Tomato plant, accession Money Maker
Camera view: bottom (45 deg); turntable rotation: 300 degrees
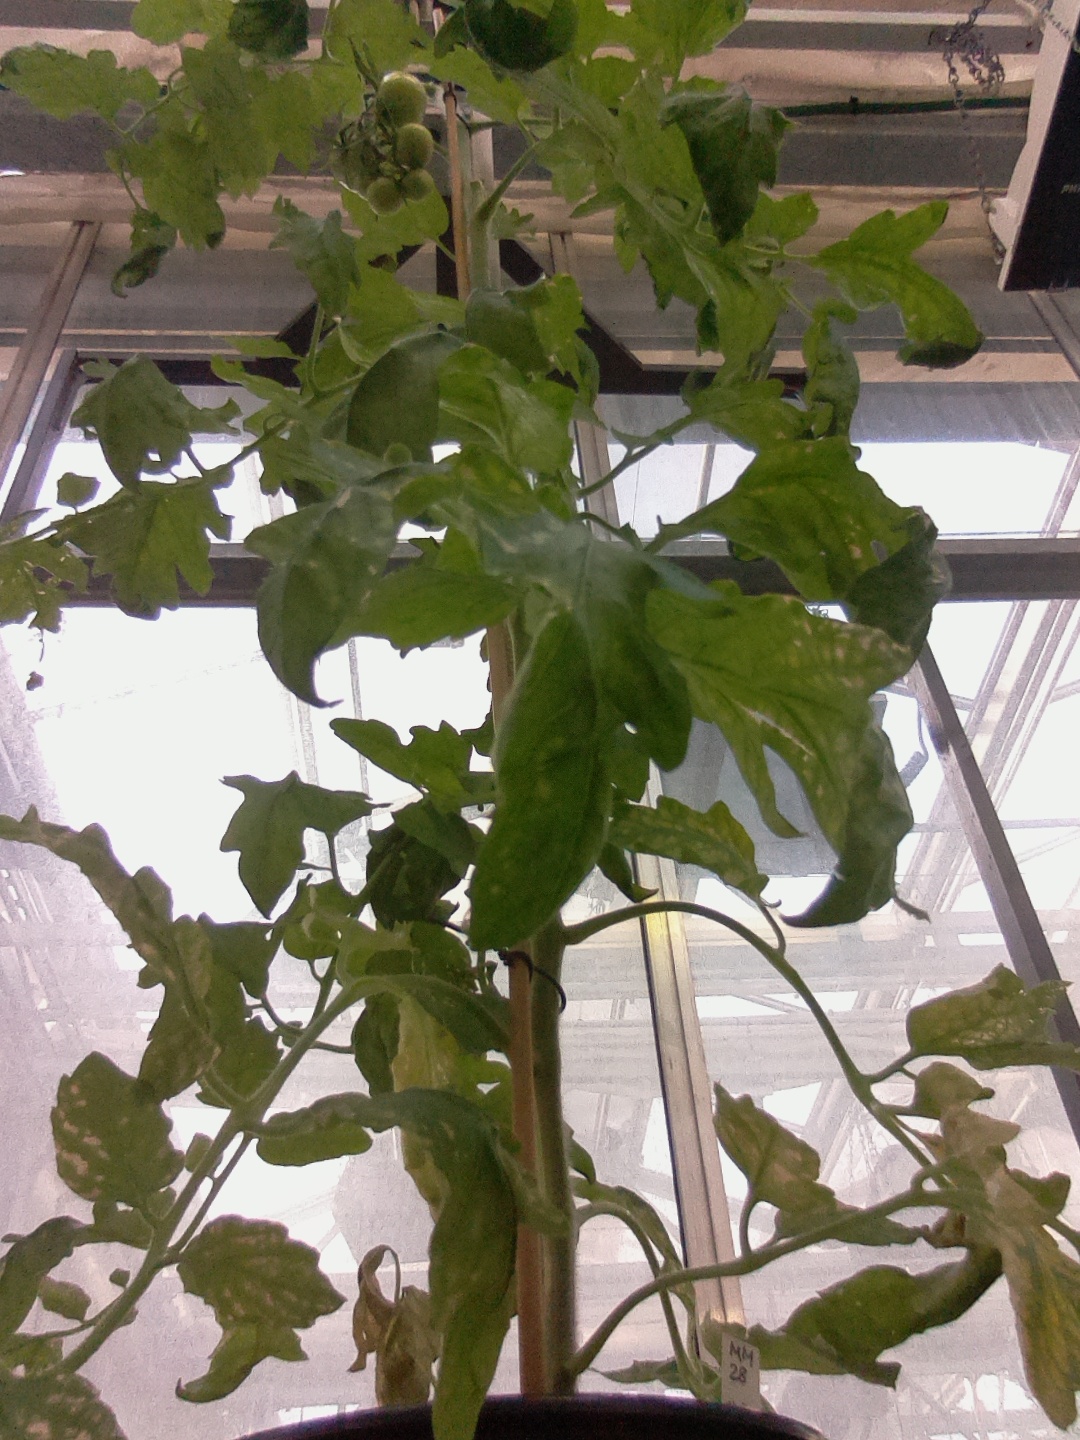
BBCH growth stage 73: 30%-40% of final fruit size